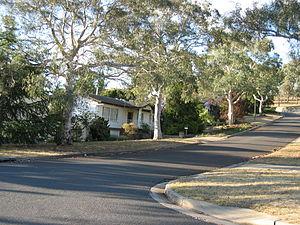
Campbell est un quartier de Canberra, dans le Territoire de la capitale australienne, en Australie. Couvrant une zone située au sud-est du quartier central des affaires, Campbell se trouve au pied du mont Ainslie. Au recensement de 2001, la population de Campbell était de 3030 personnes.